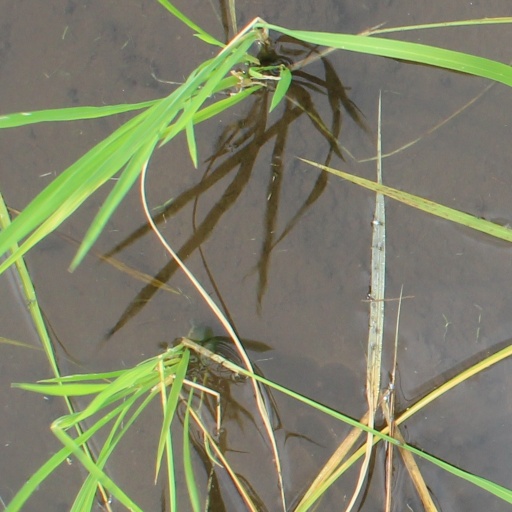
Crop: rice